Floodland (album)

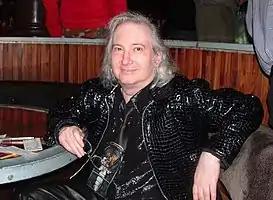
A color photograph of a seated man, with his right arm on a table, looking toward the camera.

The starting point for the album was the song "This Corrosion", which was set to be produced by Steinman. Eldritch had immediately thought of him when he came up with the idea for the song. He stated that "when we were trying to sell 'Corrosion' to Steinman, we told him it was like the high-point of a Borgia's disco evening and he went for it." Eldritch also used Steinman to get his record label to concede an appropriate recording budget. He figured that the label would not grant money to use on choirs, but that they would immediately do so if Steinman were to ask for it. According to Steemson, Max Hole, the head of WEA's A&R, managed to get the band a budget of £50,000 for "This Corrosion".